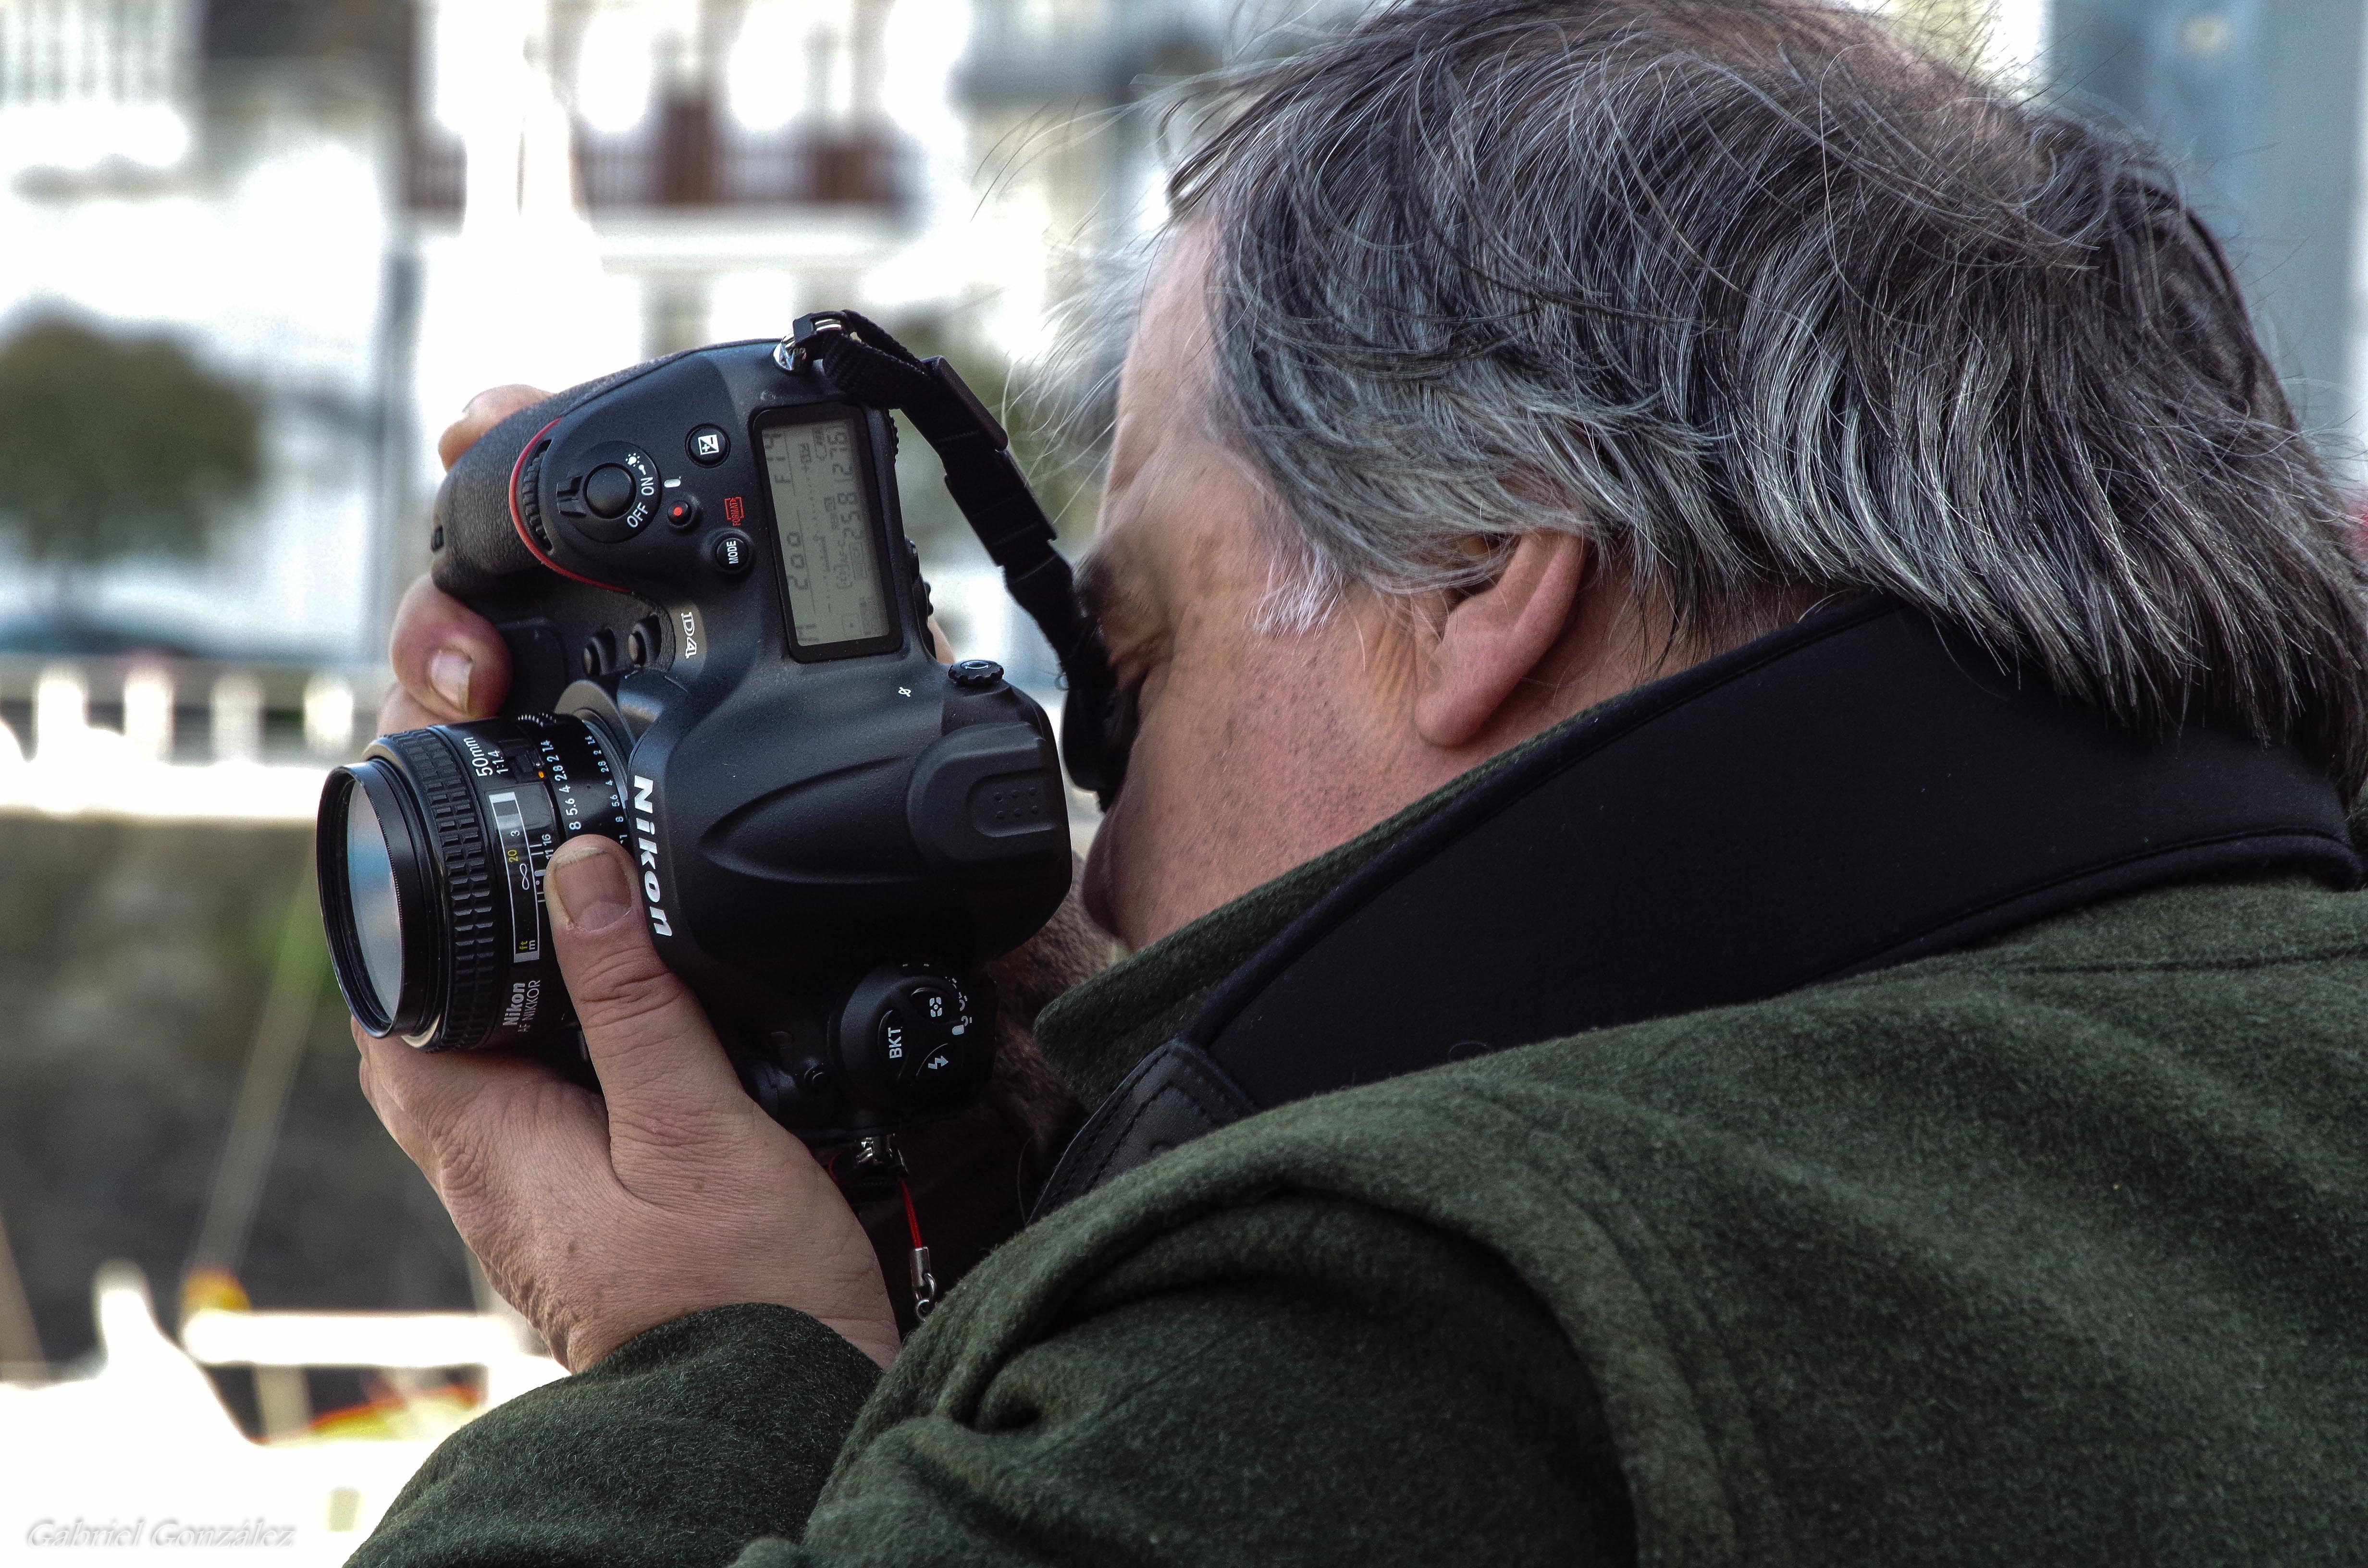
xovesphoto, gphoto, cinematographer, camera operator